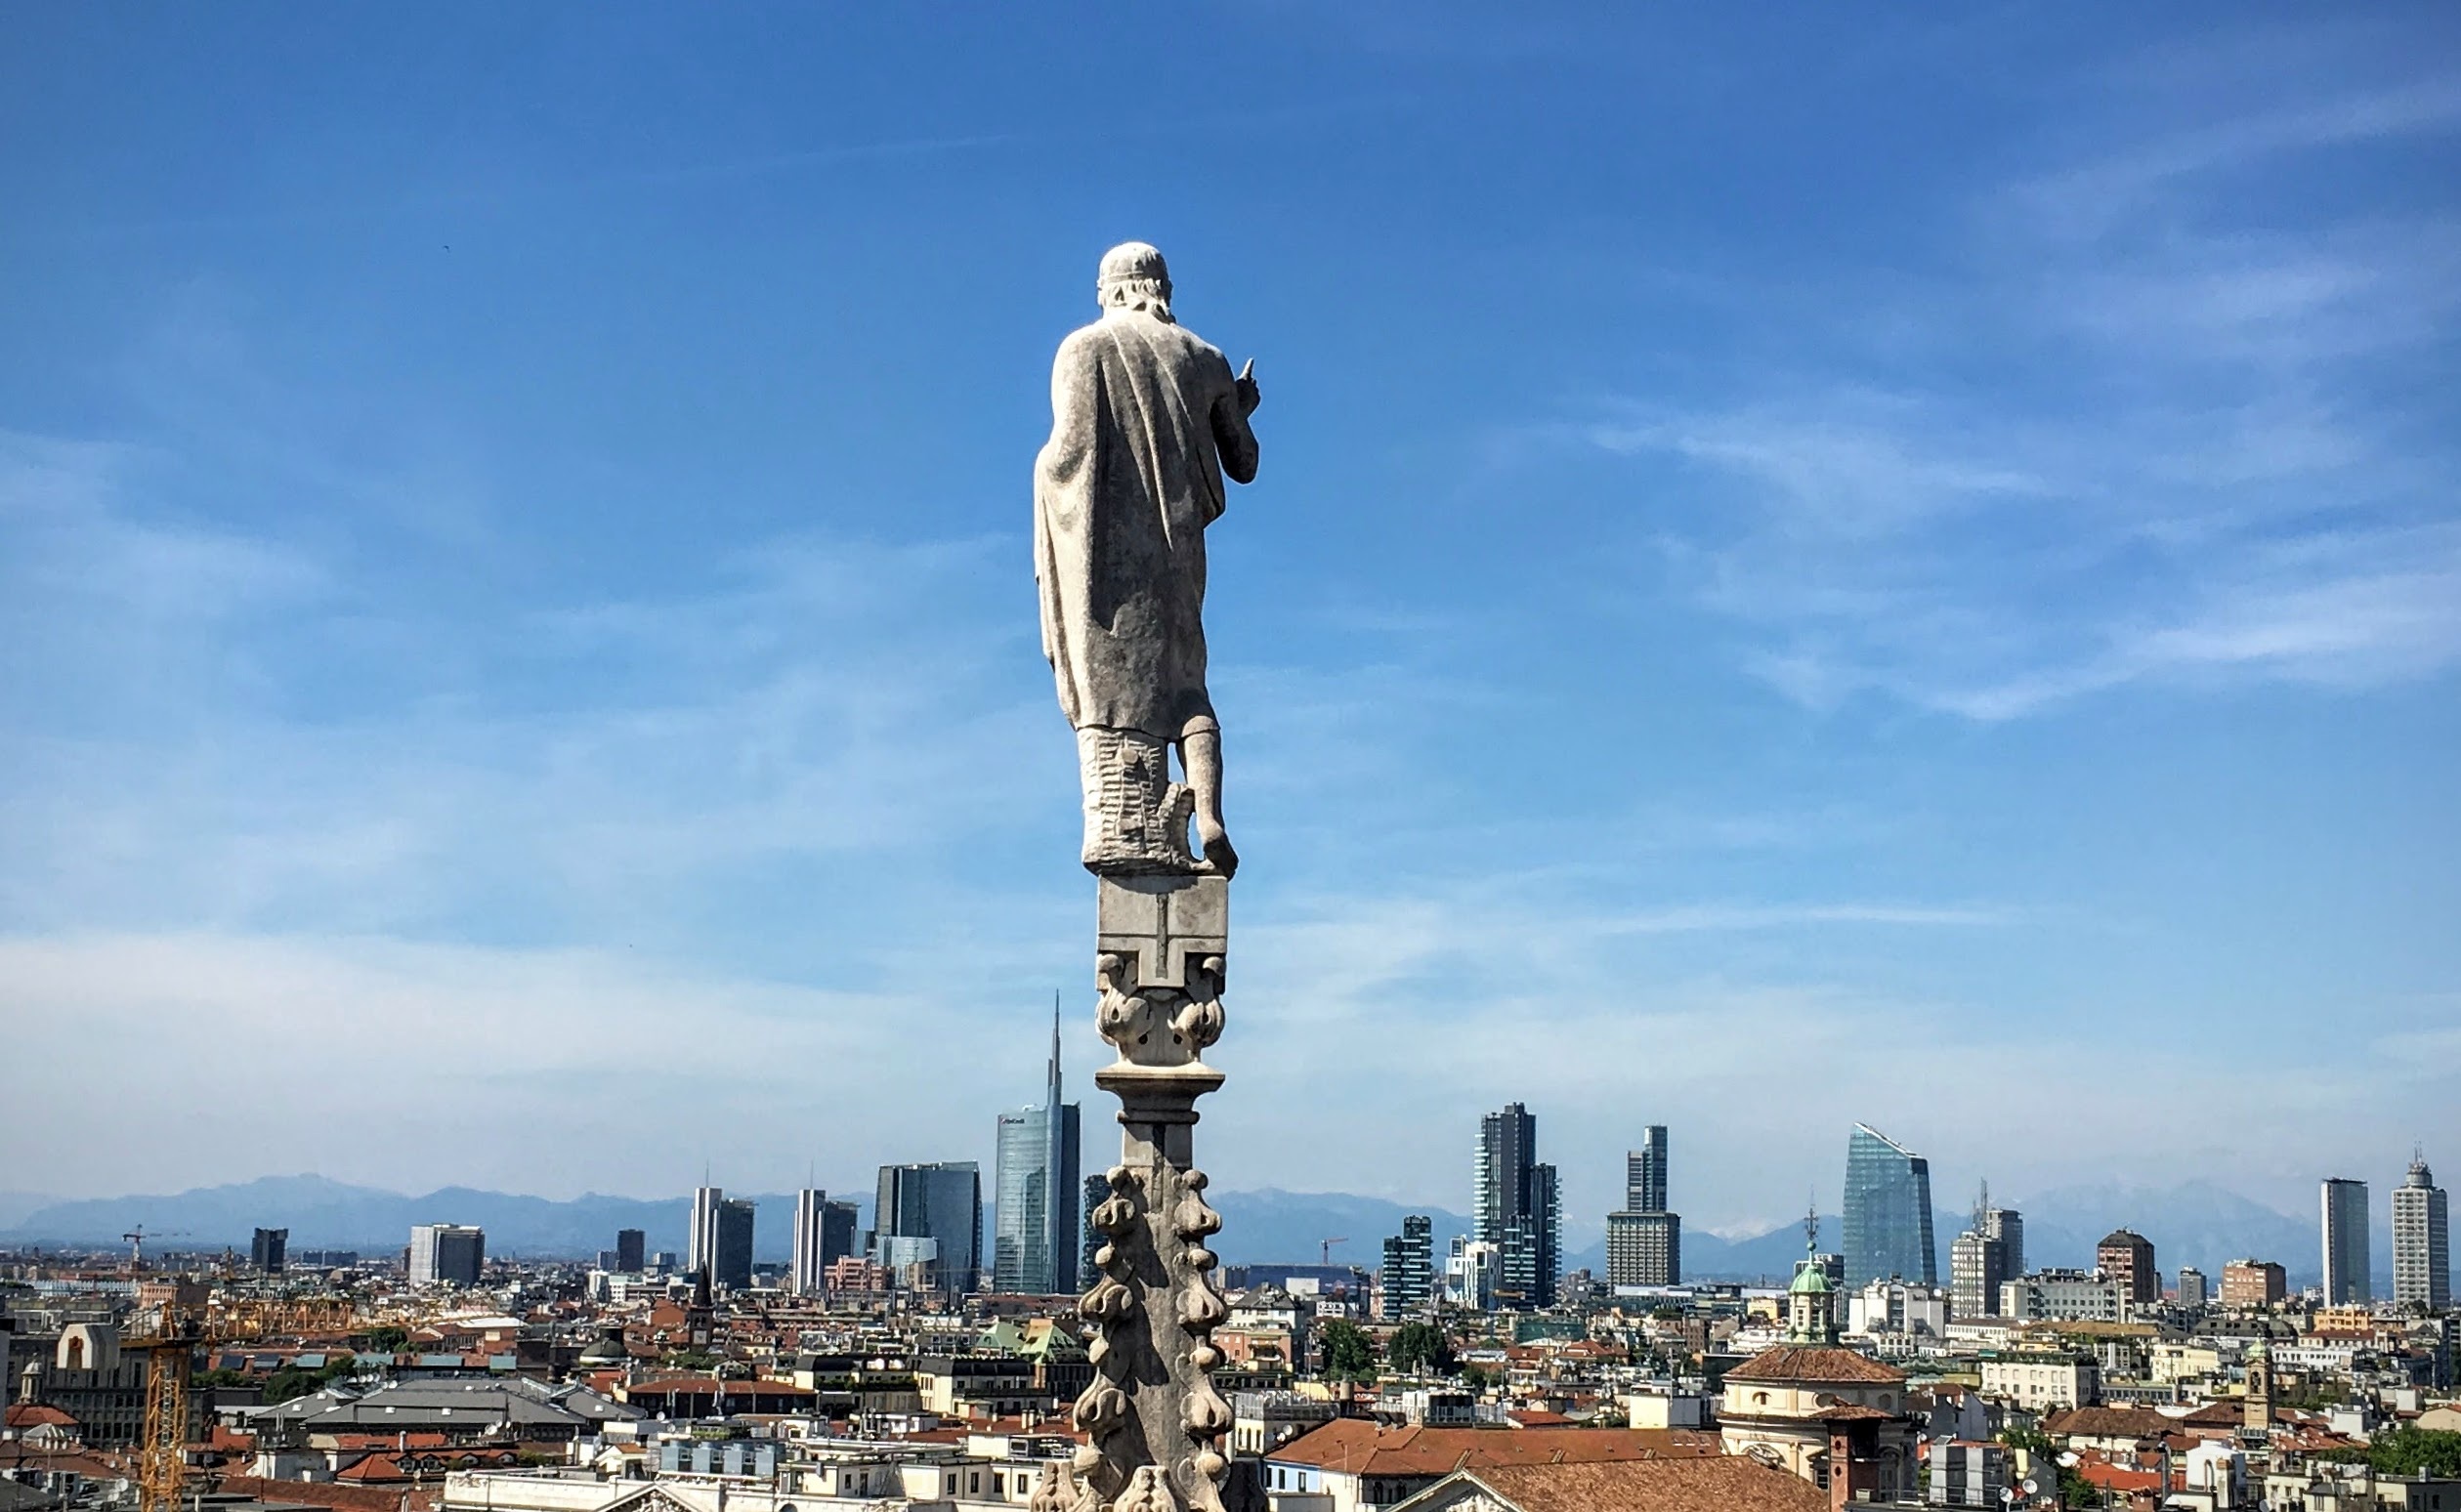
skyline, city, skyscraper, monument, cityscape, statue, tower, landmark, metropolis, human settlement